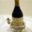
Label: bottle